Dark Tower (1987 film)

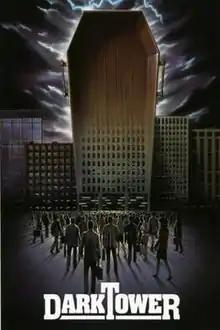
VHS cover art

Dark Tower is a 1987 supernatural horror film directed by Freddie Francis and starring Michael Moriarty, Jenny Agutter, Theodore Bikel, Carol Lynley, Kevin McCarthy and Anne Lockhart. It centers on a high-rise building haunted by a malicious presence.